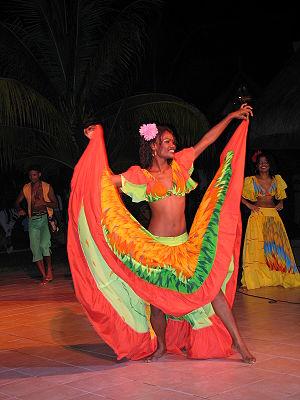
Le séga est le genre musical majeur des Mascareignes : l'île Maurice, de l'île de La Réunion et Rodrigues, des Seychelles, Agaléga, Saint-Brandon, les îles Chagos et d'autres de l'Océan Indien.
Cet article recense les pratiques inscrites au patrimoine culturel immatériel à Maurice.
La culture de Maurice, petit pays insulaire d'Afrique australe, désigne d'abord les pratiques culturelles observables de ses 1 500 000 habitants.